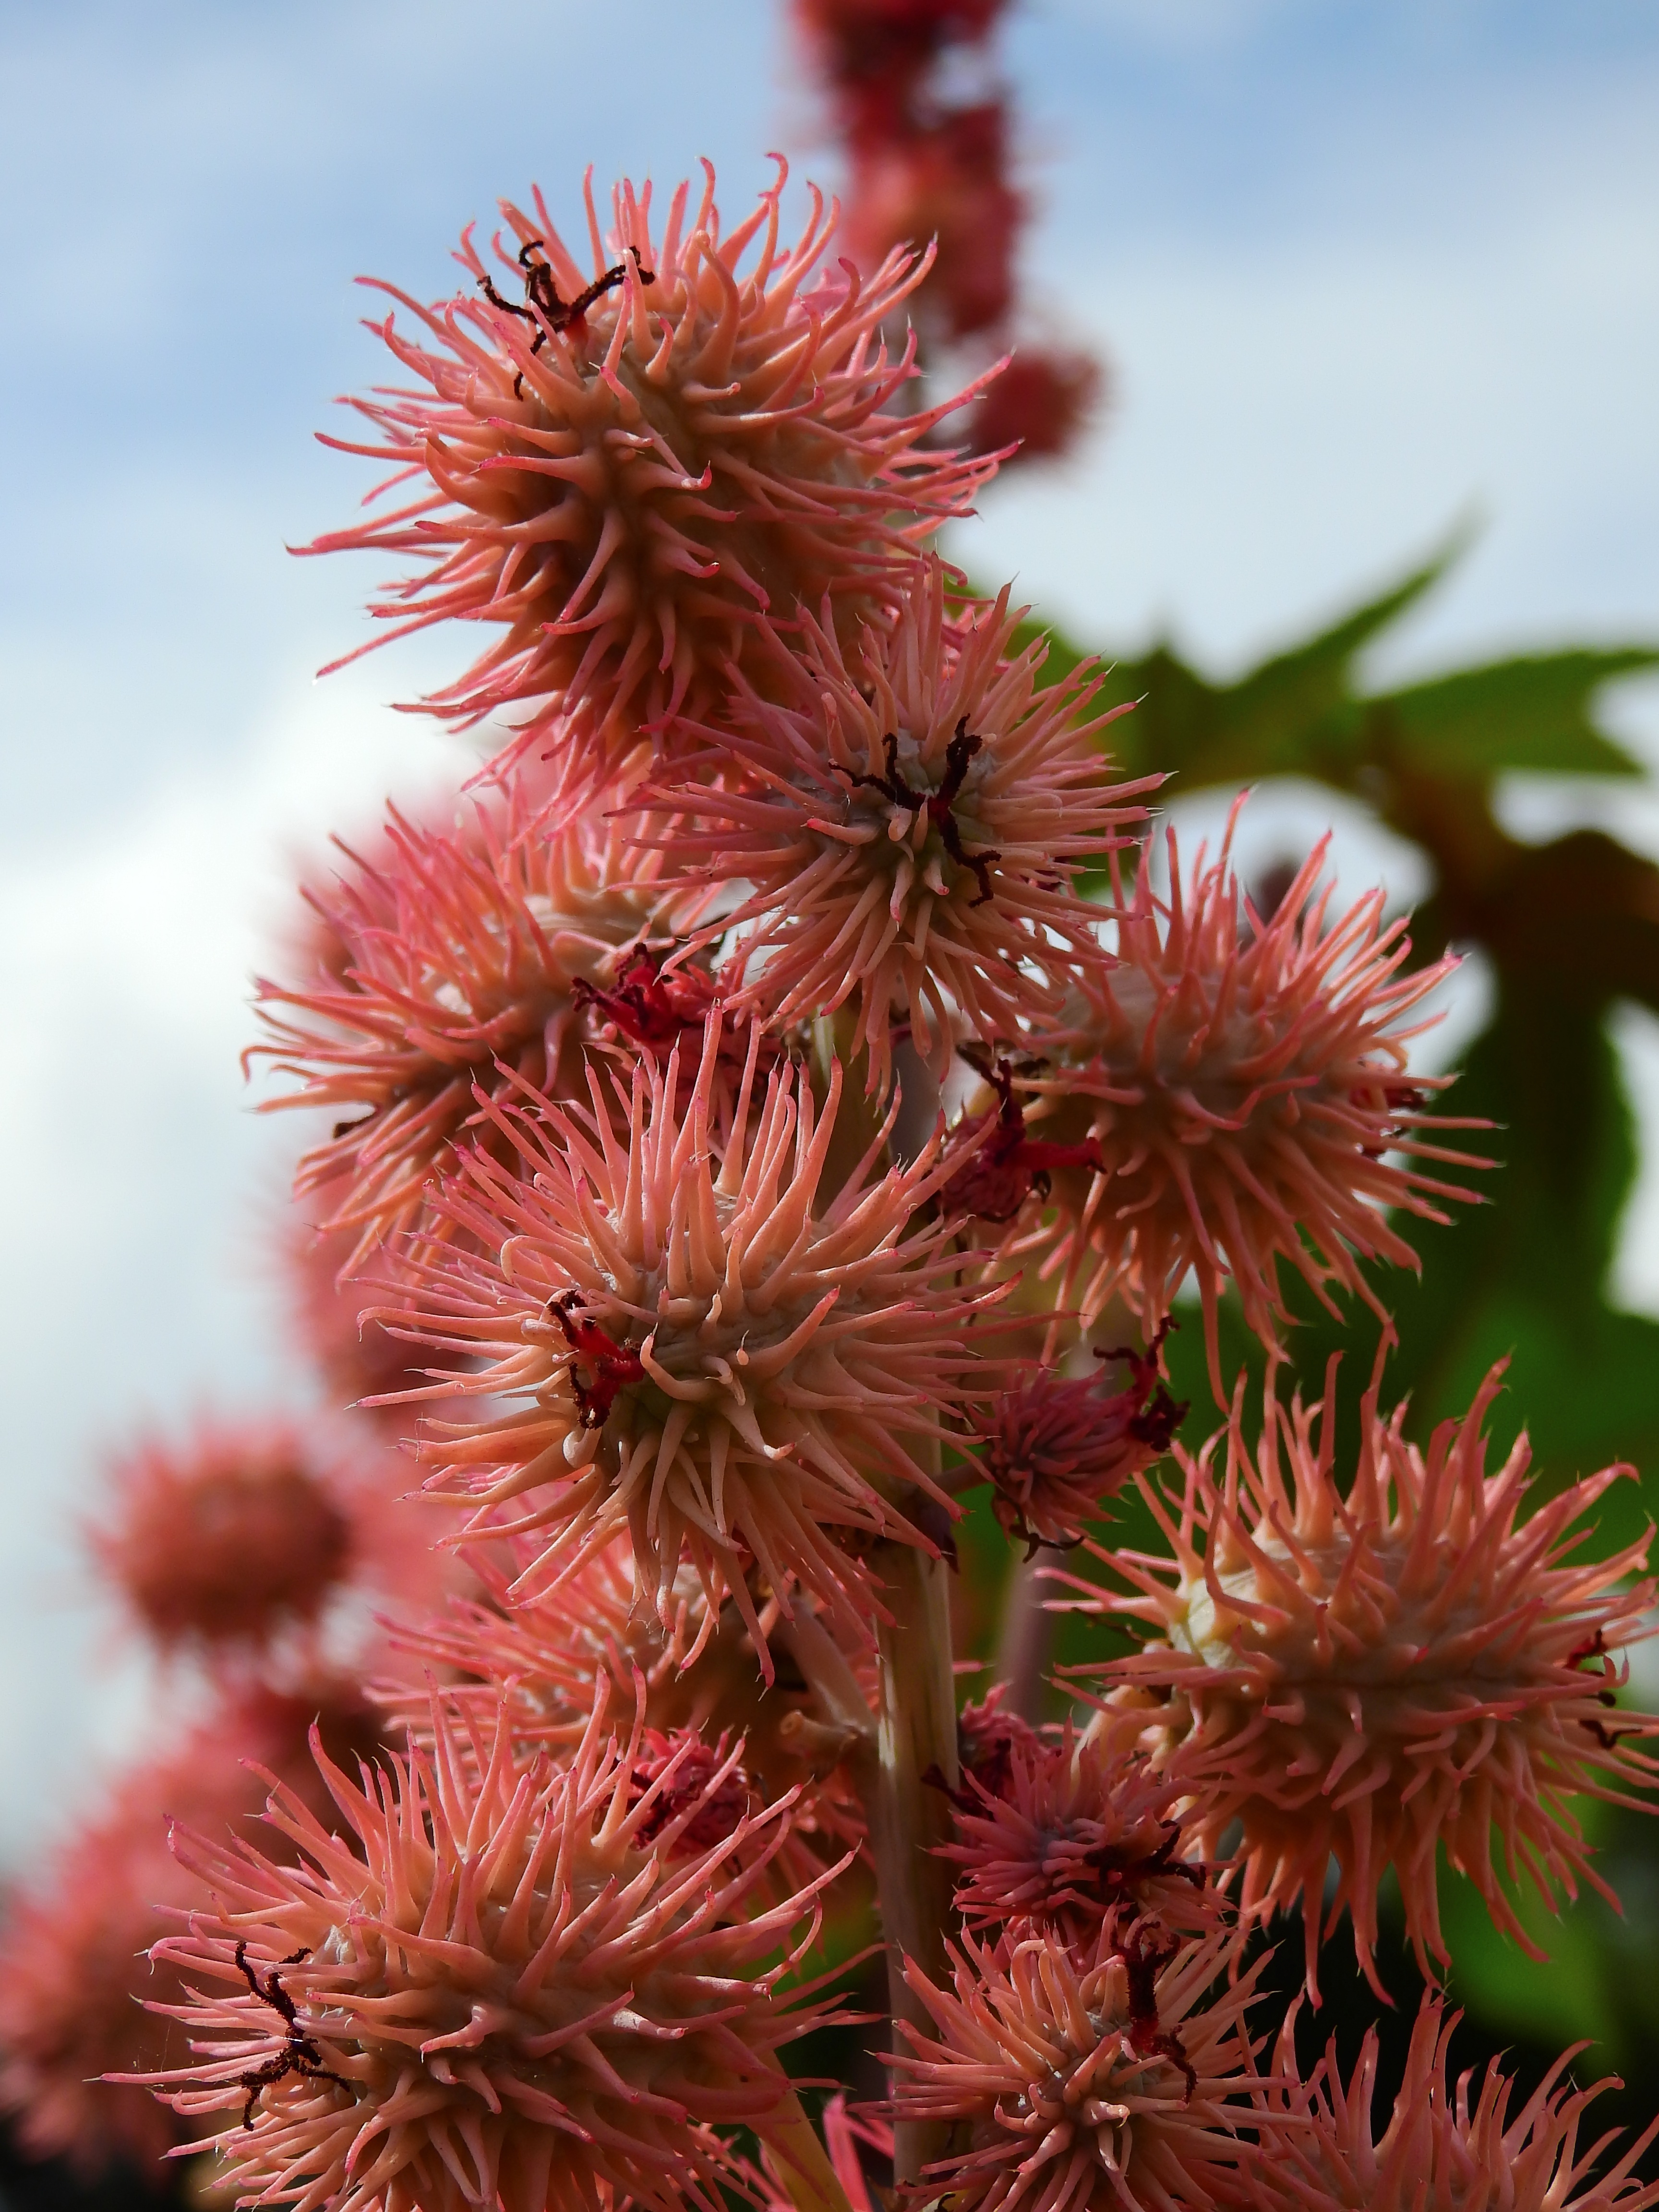
nature, blossom, plant, leaf, flower, petal, bloom, produce, botany, pink, flora, wildflower, flowers, close up, spur, macro photography, flowering plant, daisy family, land plant, thorns spines and prickles